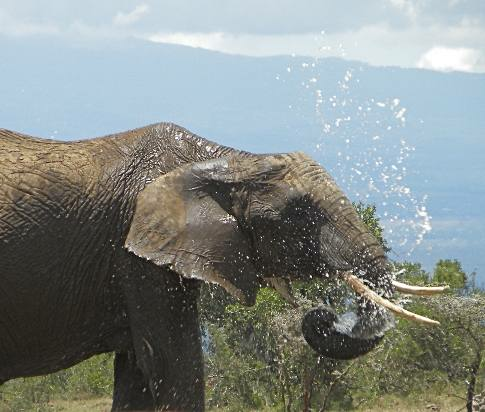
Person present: No